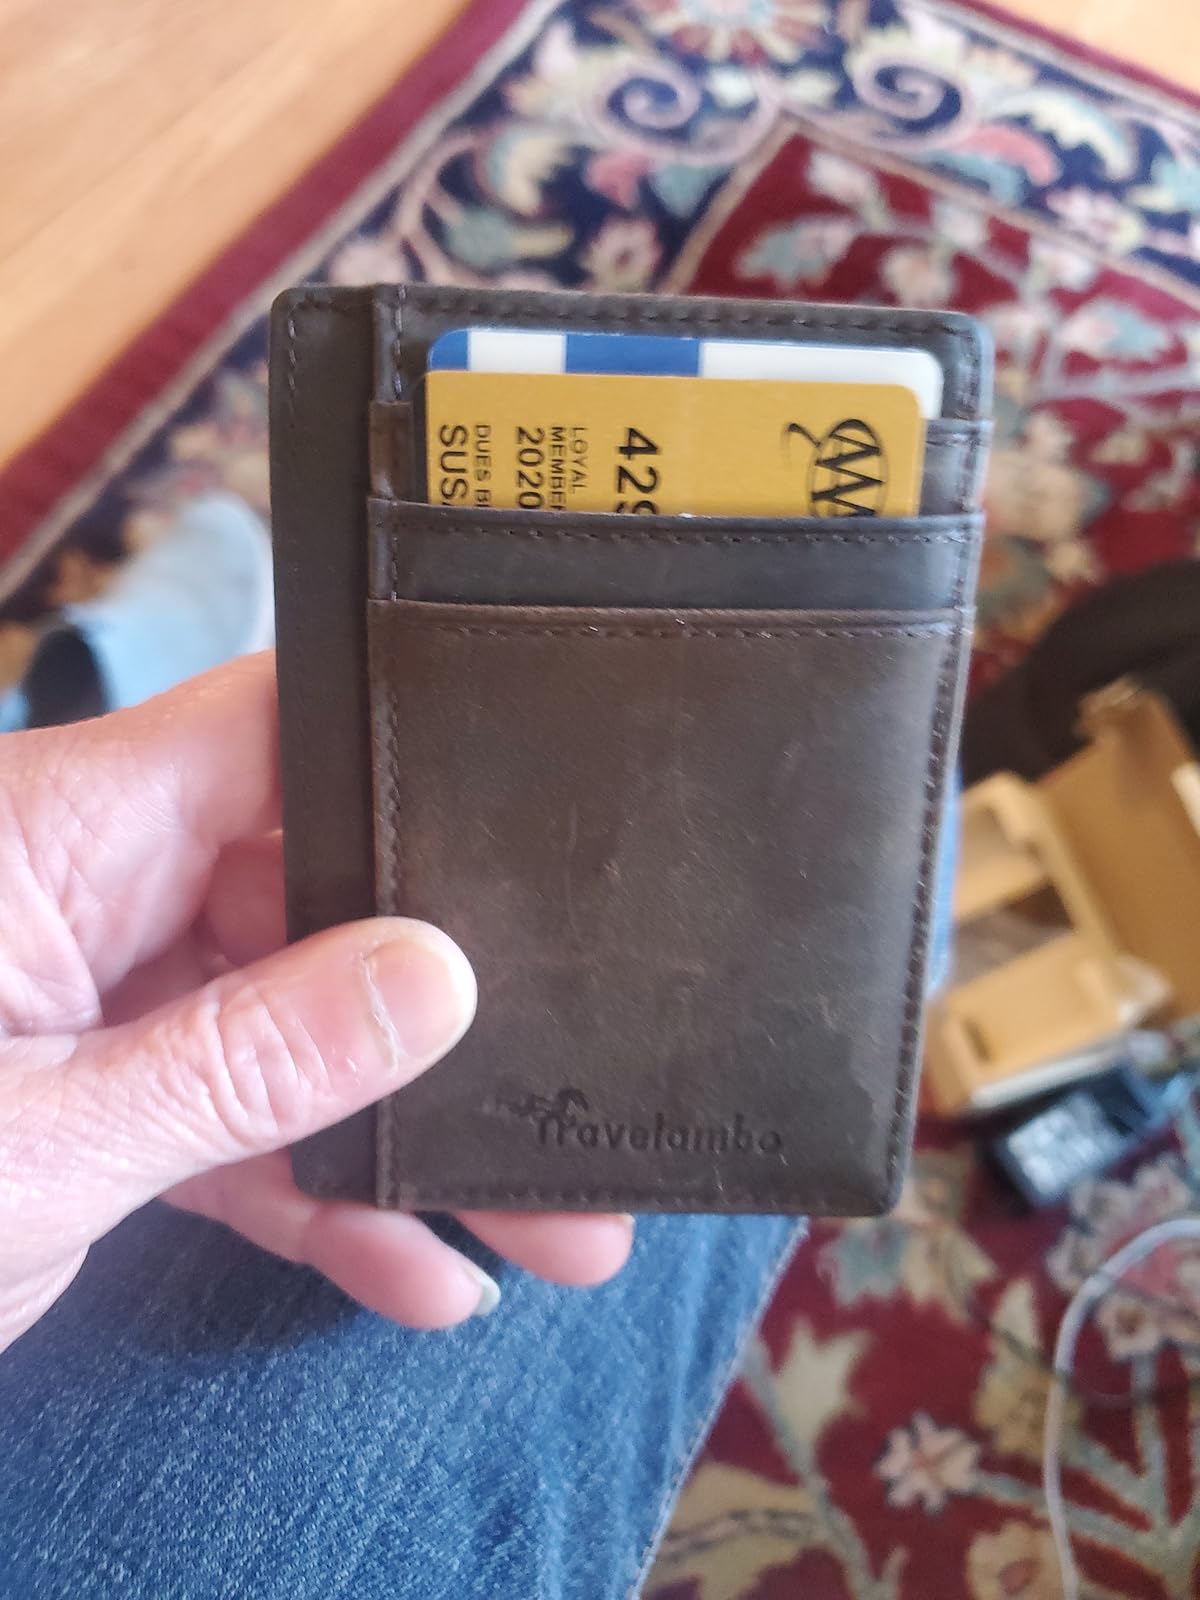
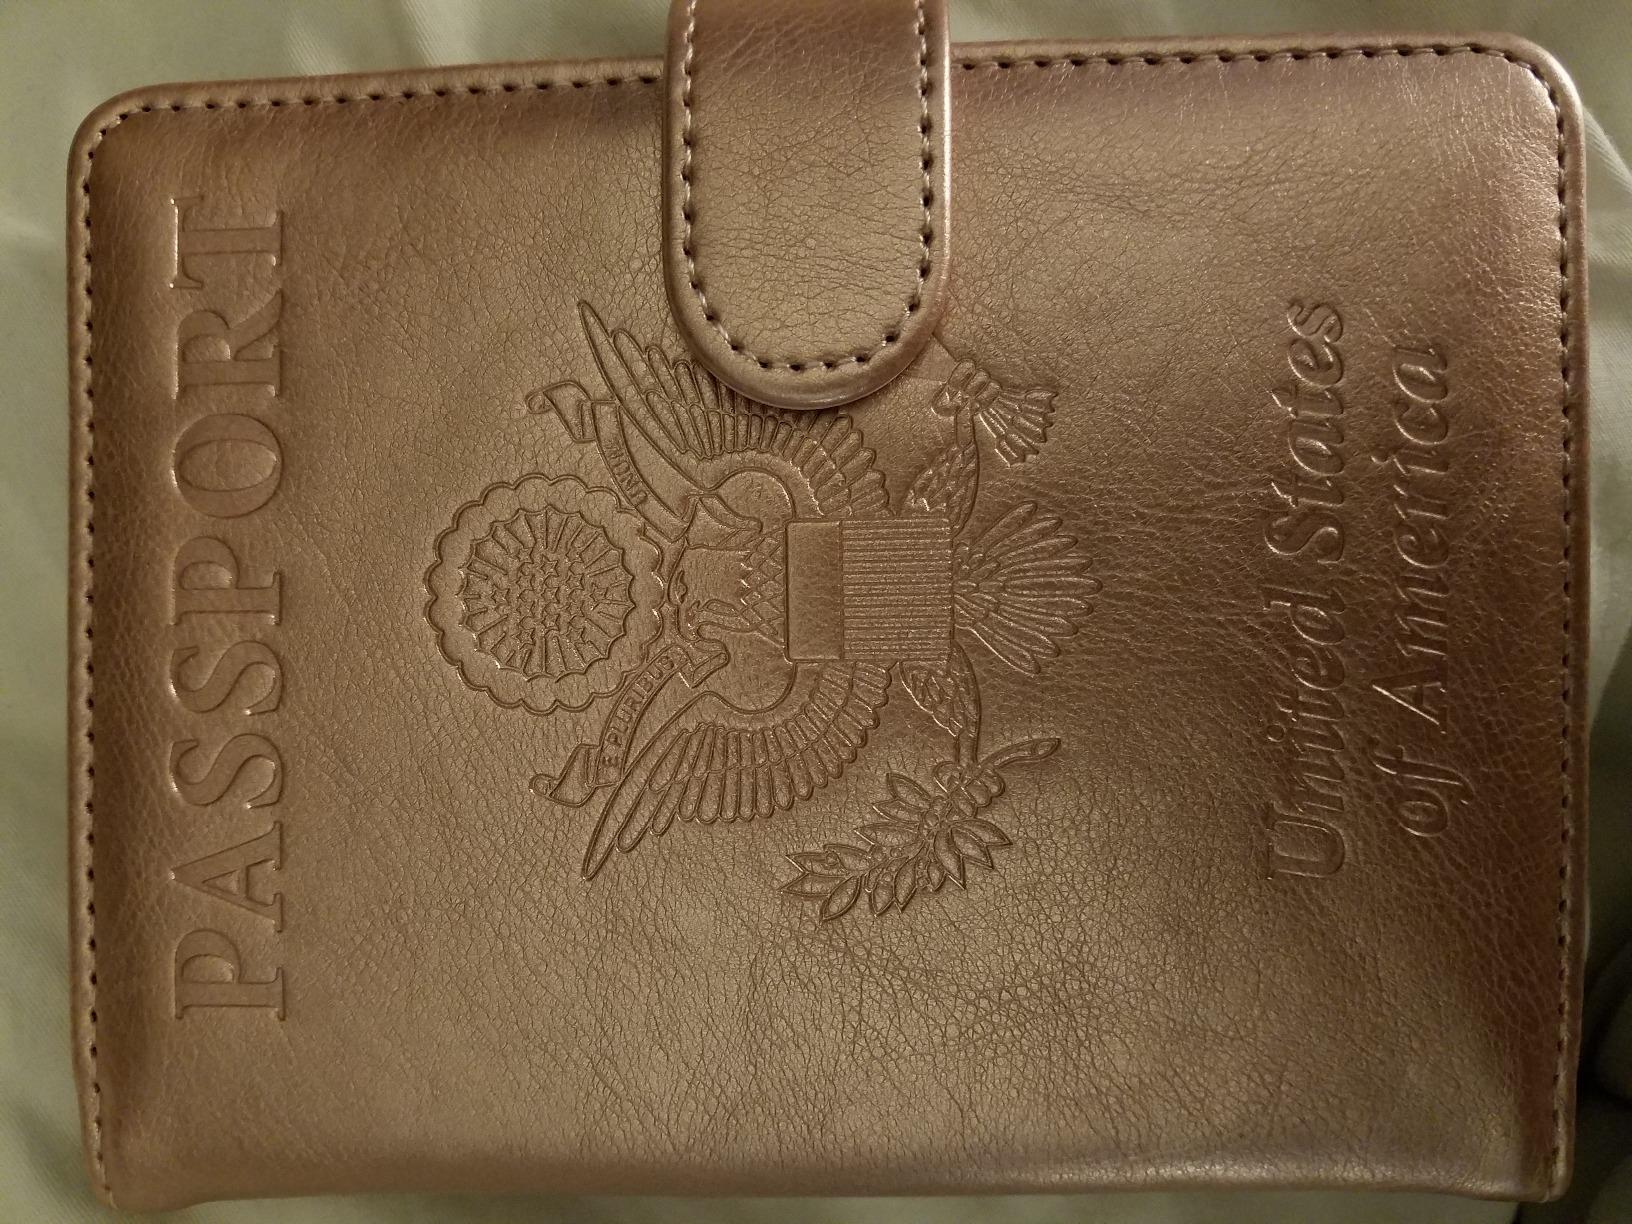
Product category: accessories_wallet
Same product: no